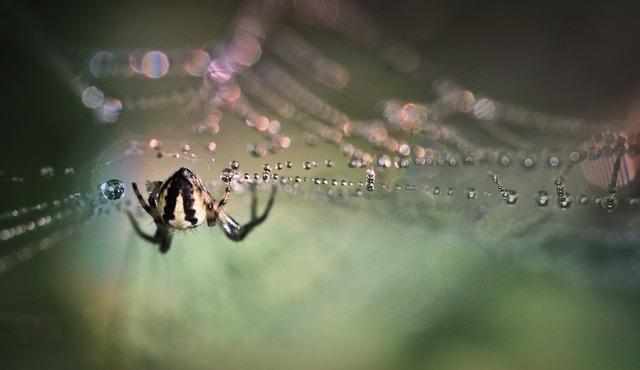
spider